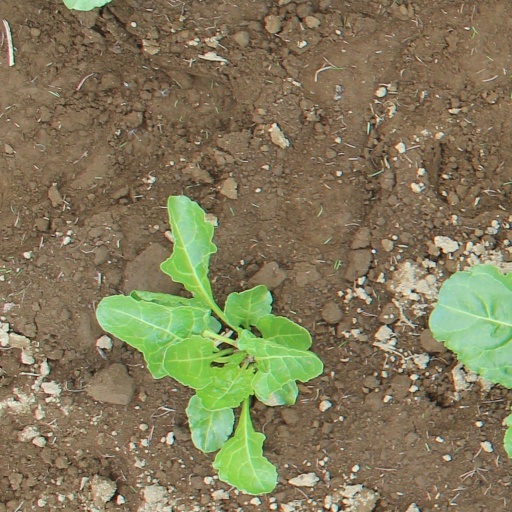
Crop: sugar beet